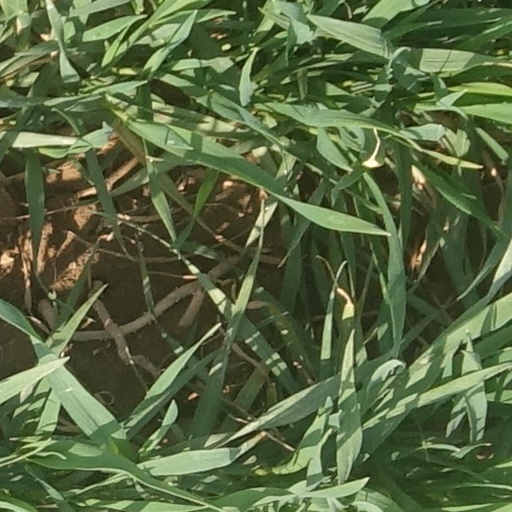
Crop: wheat